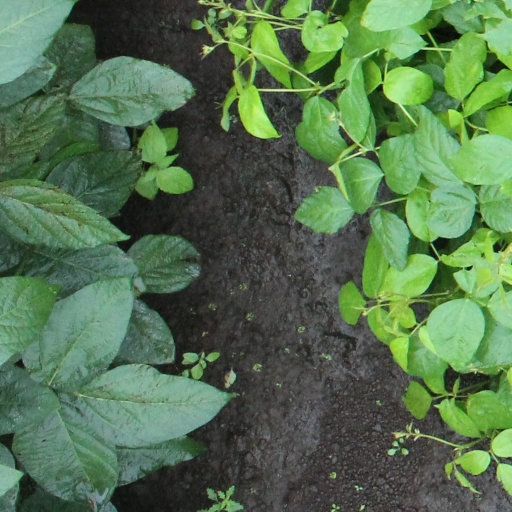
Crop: soybean